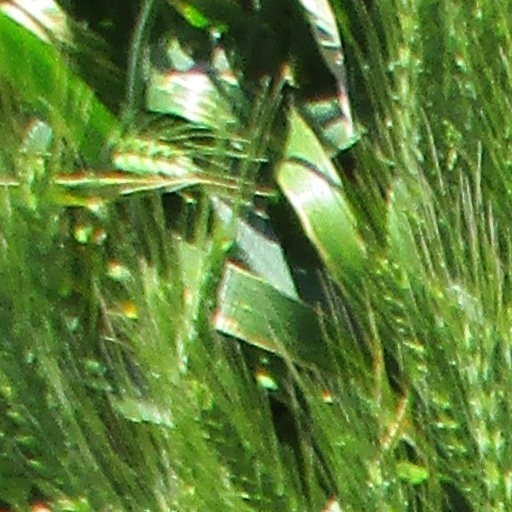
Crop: wheat